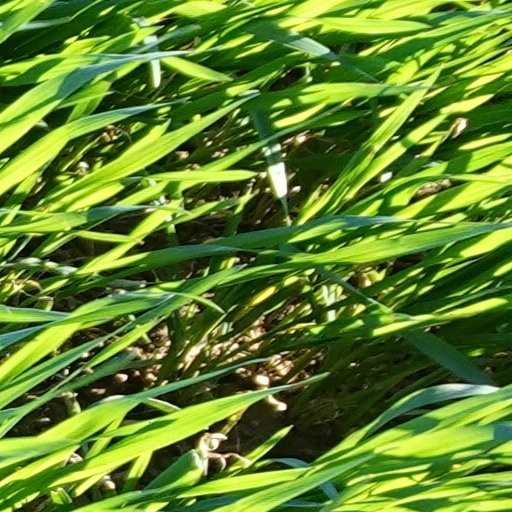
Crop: wheat